Martina Gusmán

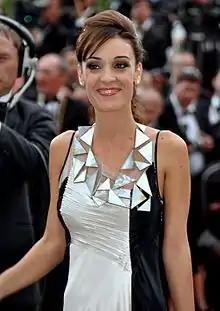
Martina Gusmán at Cannes (2011)

Martina Gusmán has produced around ten Argentine films, including "El Bonaerense" (2002) and the comedy "Familia rodante" (2004). She also played under the direction of her partner Pablo Trapero in the film "Nacido y criado" and in "Leonera".; the latter film won her several prizes, including the best young actress award from the Argentine Academy of Cinematography Arts and Sciences.